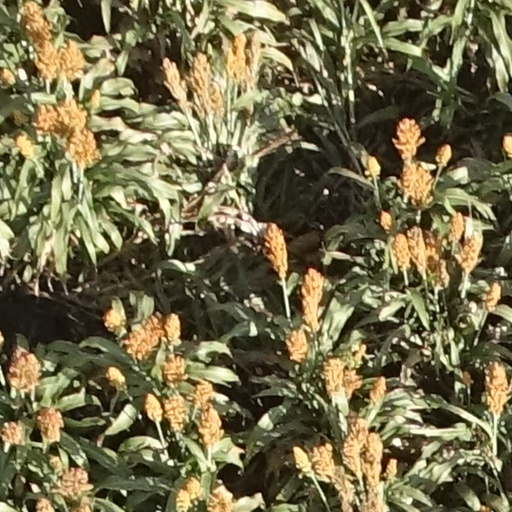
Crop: sorghum